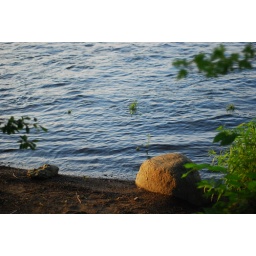
a rock along the ottawa river near the ottawa river parkway, at dusk.